Karlheinz Stockhausen

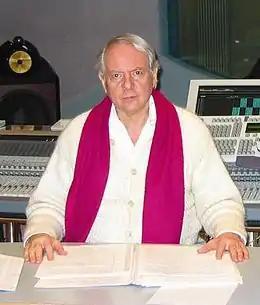
Stockhausen in 2004 during the mix-down of the recording of "Angel Processions" from "Sonntag aus Licht", in Sound Studio N, Cologne

Beginning with "Mantra" for two pianos and electronics (1970), Stockhausen turned to formula composition, a technique which involves the projection and multiplication of a single, double, or triple melodic-line formula. Sometimes, as in "Mantra" and the large orchestral composition with mime soloists, "Inori", the simple formula is stated at the outset as an introduction. He continued to use this technique (e.g., in the two related solo-clarinet pieces, "Harlekin" [Harlequin] and "Der kleine Harlekin" [The Little Harlequin] of 1975, and the orchestral "Jubiläum" [Jubilee] of 1977) through the completion of the opera-cycle "Licht" in 2003. Some works from the 1970s did not employ formula techniquee.g., the vocal duet "Am Himmel wandre ich" (In the Sky I am Walking, one of the 13 components of the multimedia "Alphabet für Liège", 1972, which Stockhausen developed in conversation with the British biophysicist and lecturer on mystical aspects of sound vibration Jill Purce), "Laub und Regen" (Leaves and Rain, from the theatre piece "Herbstmusik" (1974), the unaccompanied-clarinet composition "Amour", and the choral opera "Atmen gibt das Leben" (Breathing Gives Life, 1974/77)but nevertheless share its simpler, melodically oriented style. Two such pieces, "Tierkreis" ("Zodiac", 1974–75) and "In Freundschaft" (In Friendship, 1977, a solo piece with versions for virtually every orchestral instrument), have become Stockhausen's most widely performed and recorded compositions.